Sadatoshi Senda

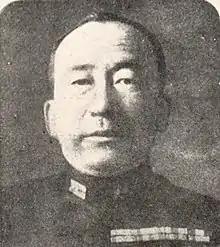
Sadatoshi Senda

Senda was an officer in the IJN, (Imperial Japanese navy) and was stationed on the island of Biak, near New Guinea. Though he was the highest-ranking officer on the island, he was placed under the command of Kuzume Naoyuki, who was only a colonel. He commanded 1,500 troops of the 28th Marine Department, yet only 125 had engaged in combat training. He aided in the defense of Biak against the United States Army, but was killed in the battle for the island after trying to fight off the US landings on December 25th 1944.